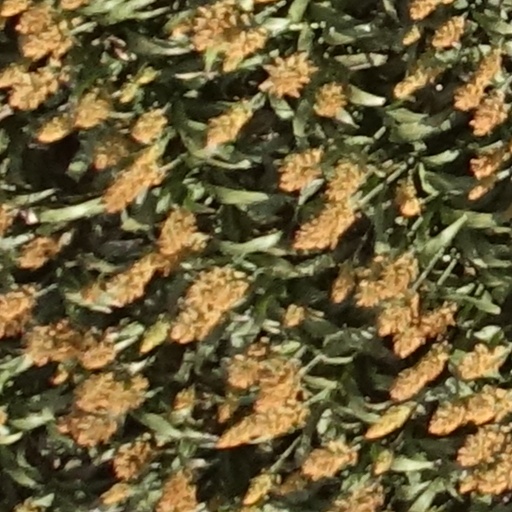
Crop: sorghum